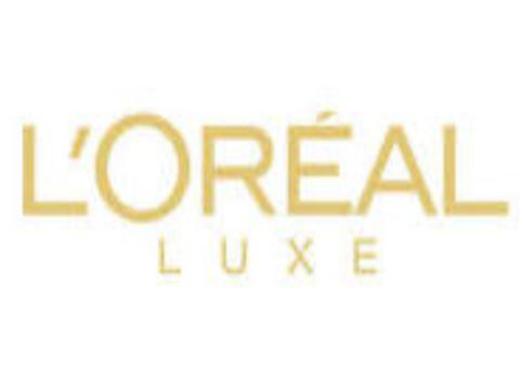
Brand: loreal
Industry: Necessities